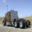
Label: truck